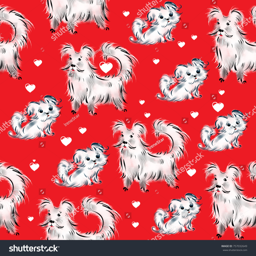
raster seamless pattern with white dogs and hearts on a red background